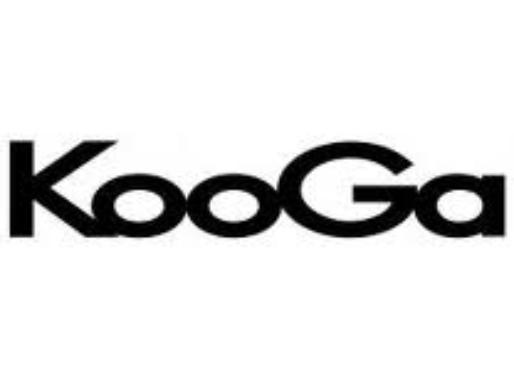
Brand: KooGa
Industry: Clothes